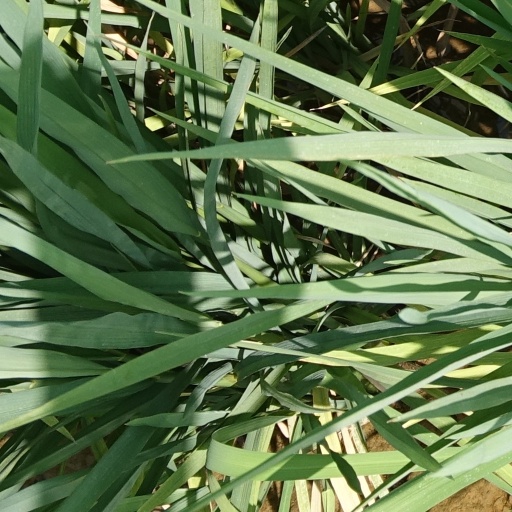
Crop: rice